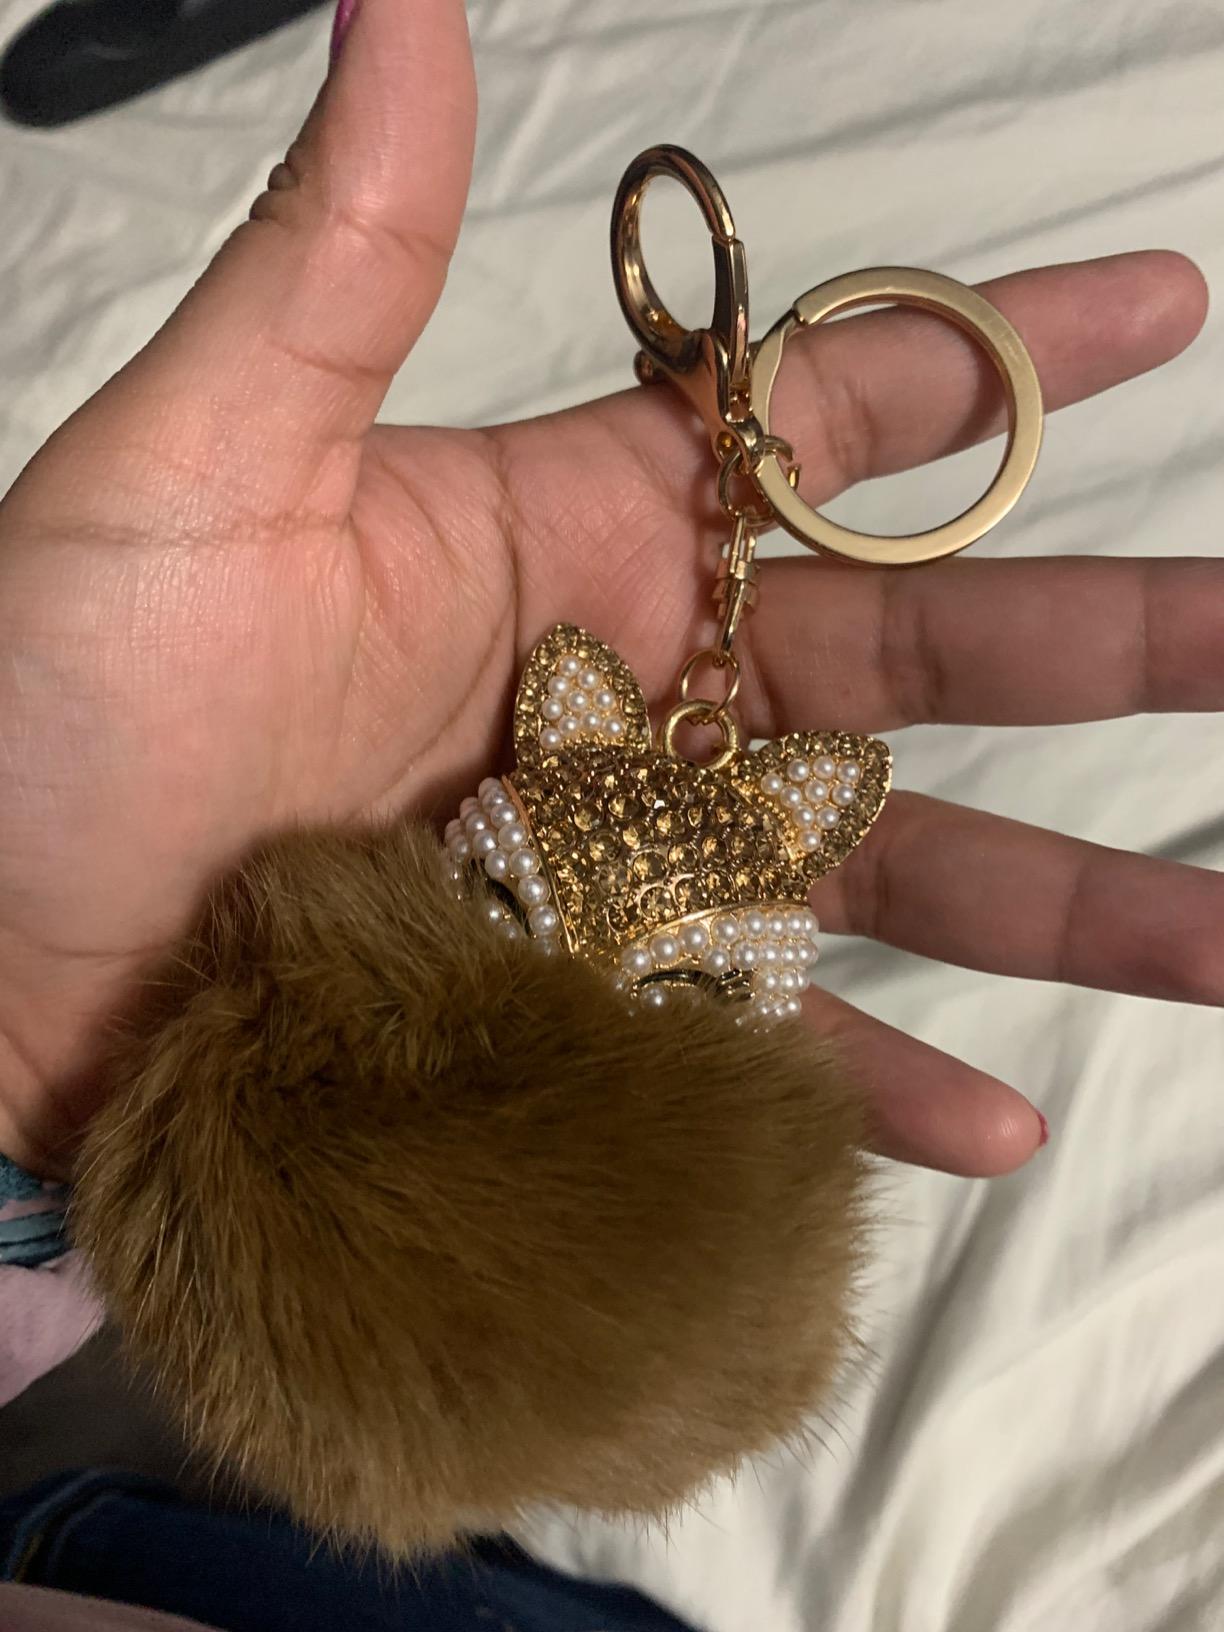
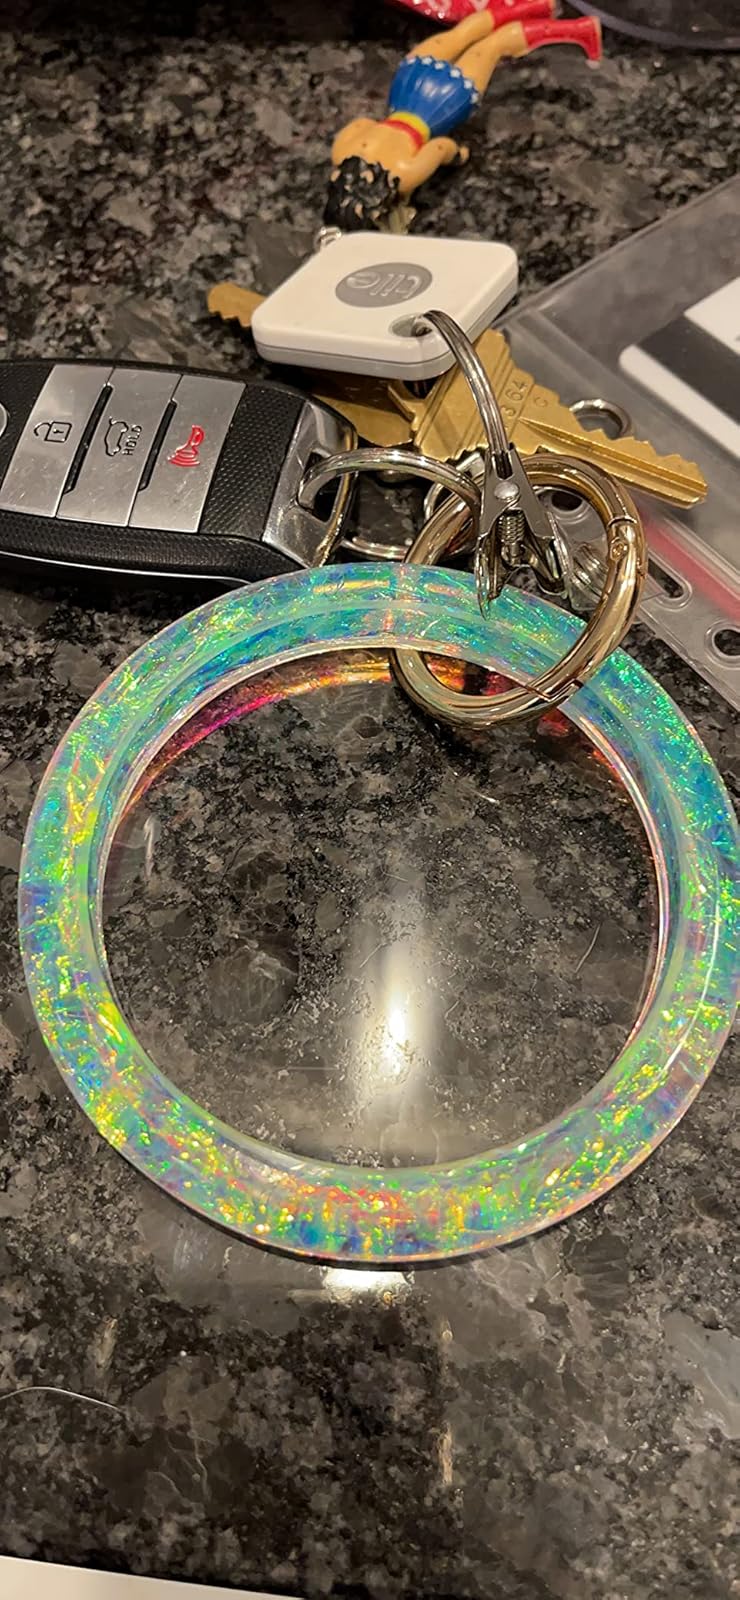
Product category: accessories_keychain
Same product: no